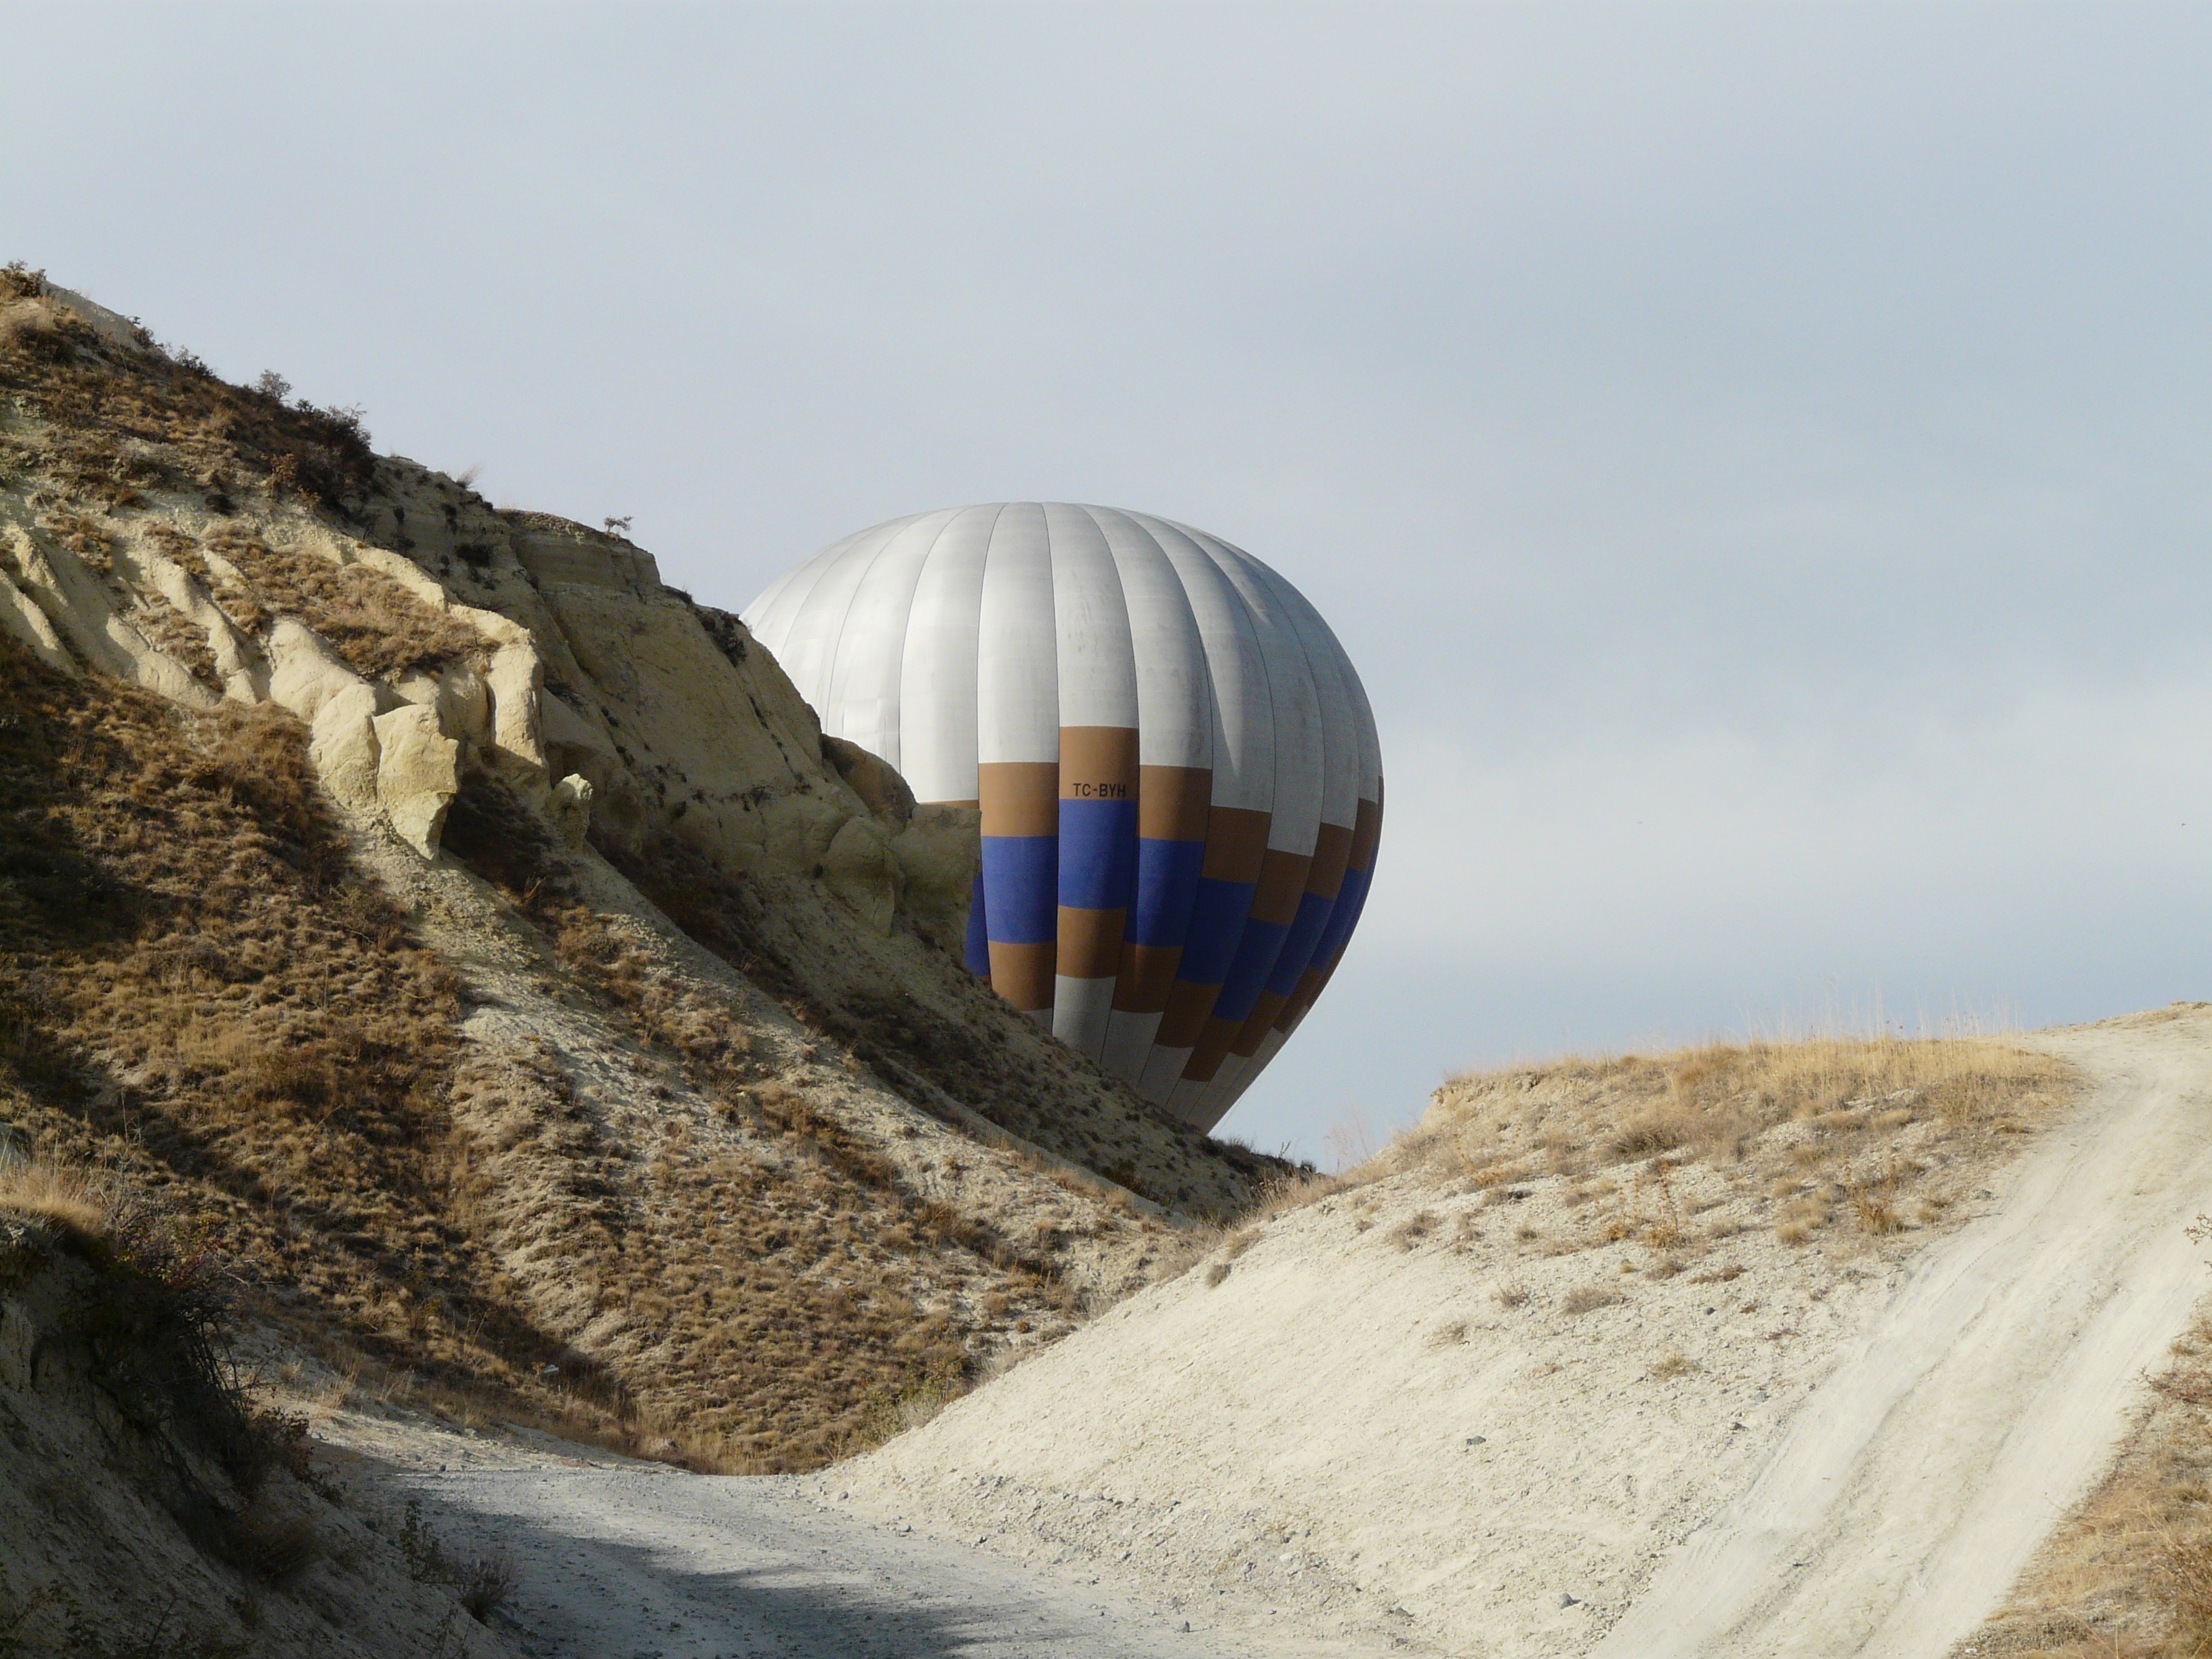
sea, sand, hot air balloon, vehicle, geology, hidden, upgrade, air sports, captive balloon, appear, atmosphere of earth, coming forth